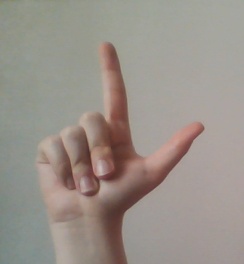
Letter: laam